Beau Biden

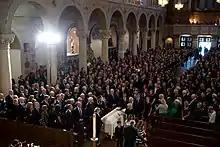
Biden's funeral Mass at St. Anthony of Padua Roman Catholic Church in Wilmington, Delaware

According to his father, Biden was diagnosed with ankylosing spondylitis in 2001 after returning from service in Kosovo. He was later diagnosed with brain cancer, which his father suggested was possibly a consequence of exposure to military burn pits in Iraq.